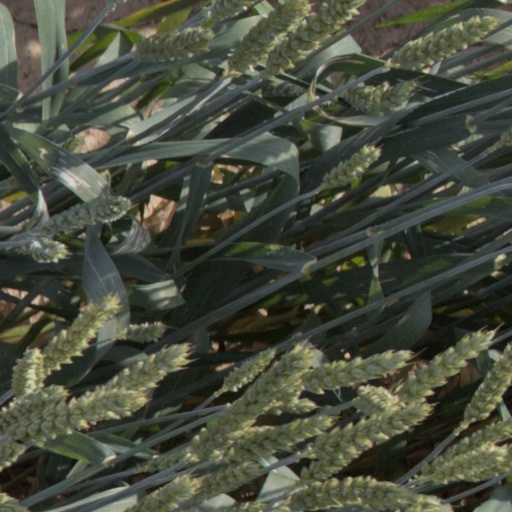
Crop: wheat